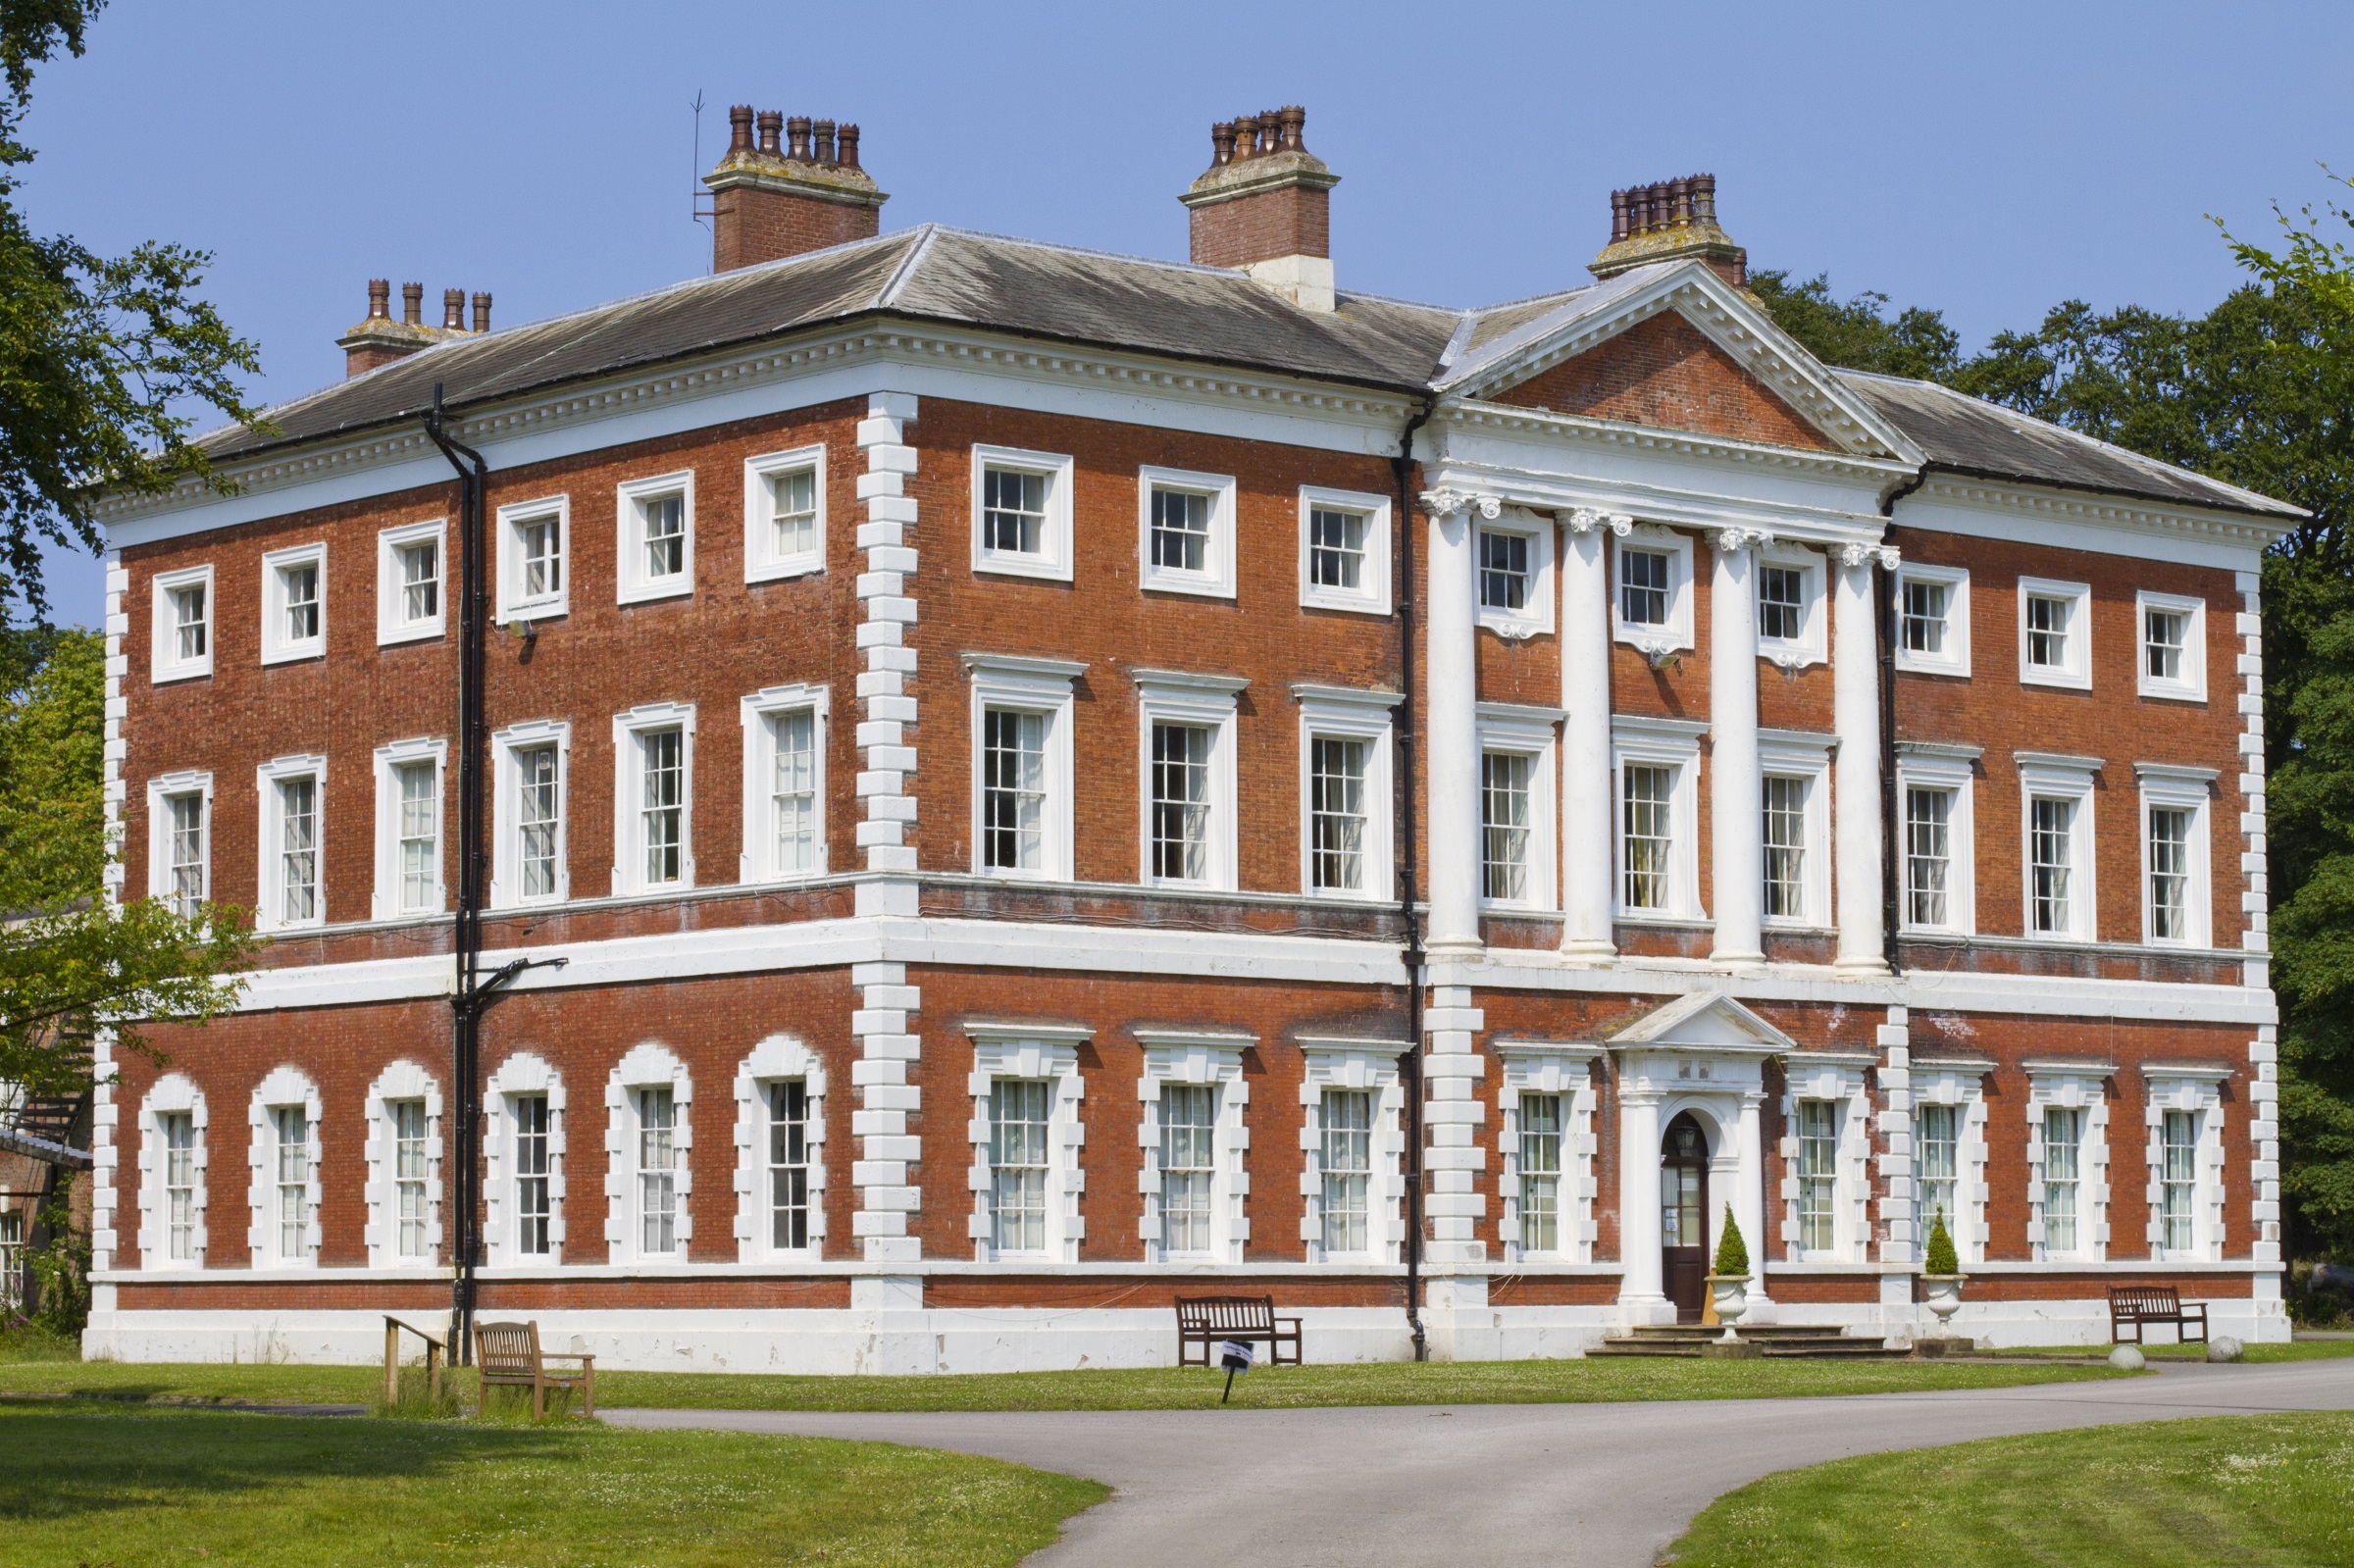
architecture, manor, mansion, building, chateau, palace, home, europe, landmark, facade, property, historic, lancashire, uk, england, lytham, school, tourist attraction, estate, courthouse, georgian, neighbourhood, red brick, manor house, country house, palladian, stately home, lytham hall, saint annes, flemish bond, classical architecture, residential area, historic house, north american fraternity and sorority housing